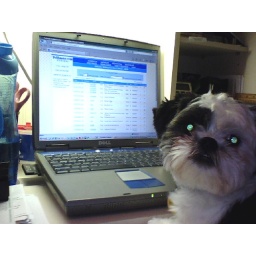
I stepped away from the computer and came back to find Ozzy sitting in my chair, trying to search Petfinder.com